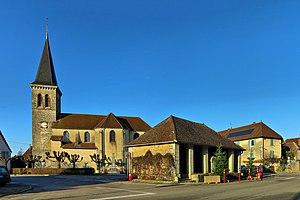
Le lavoir et l'église
Cramans est une commune française située dans le département du Jura, en région Bourgogne-Franche-Comté.